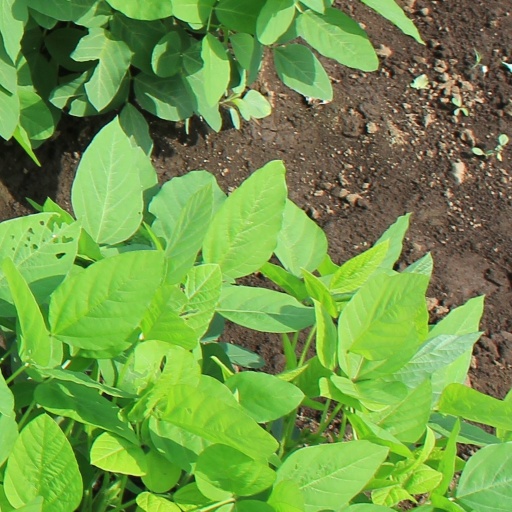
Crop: soybean